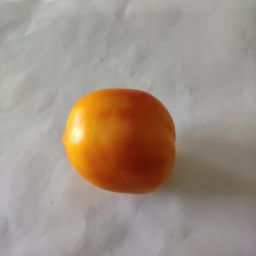
Crop: Tomato
Quality: Ripe